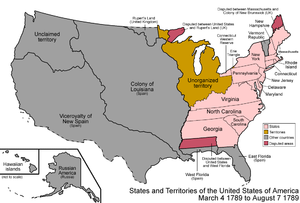
Cette page concerne des événements d'actualité qui se sont produits durant l'année 1789 du calendrier grégorien aux États-Unis.
Cet article retrace la chronologie de l'évolution territoriale des États-Unis. Il liste les modifications géographiques intérieures et extérieures de ce pays.